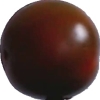
Label: tomato_maroon